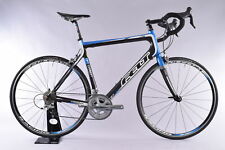
Vehicle type: Bikes